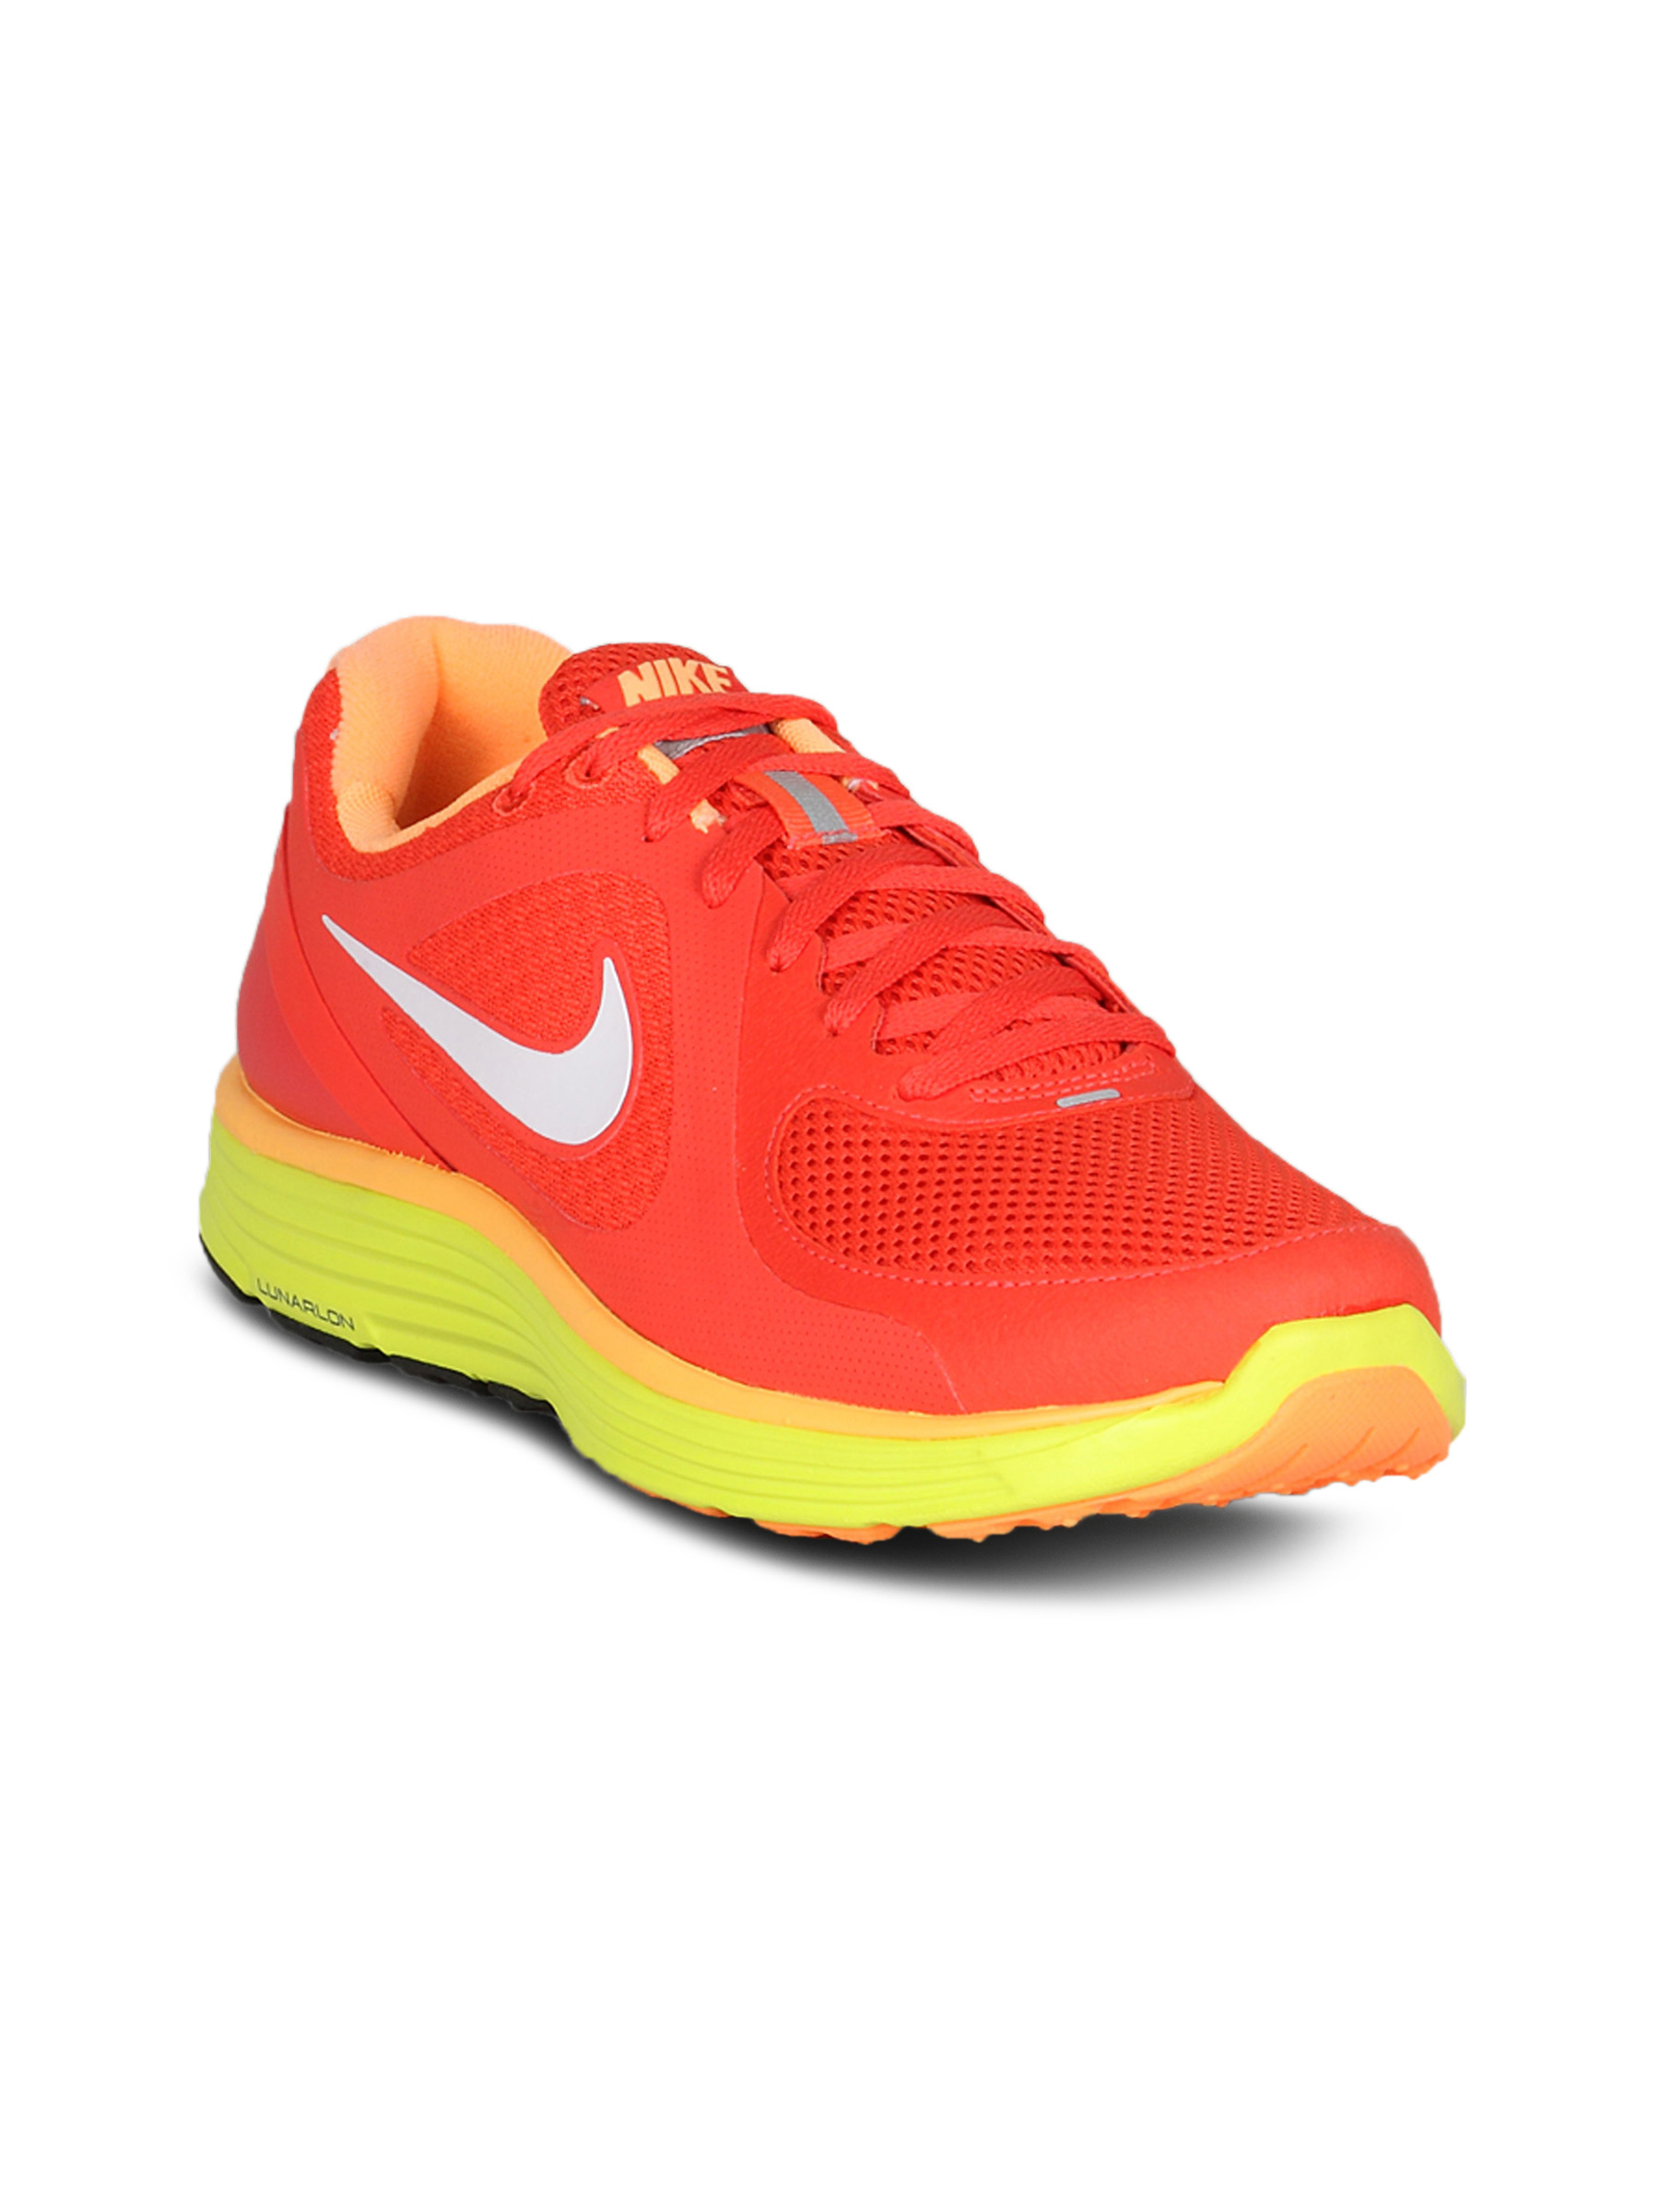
Nike Women Lunar Swift Red Shoe
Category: Footwear / Shoes / Sports Shoes
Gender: Women
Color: White
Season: Summer 2011
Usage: Sports